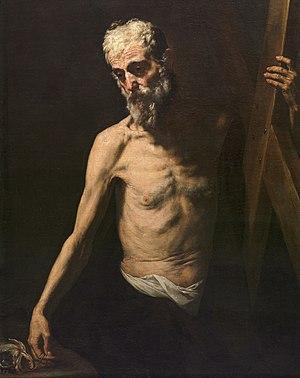
Jean-Évangéliste de Bois-le-Duc, né vers 1588 à Bois-le-Duc et mort en 1635 à Louvain, est un religieux capucin, théoricien de la mystique.